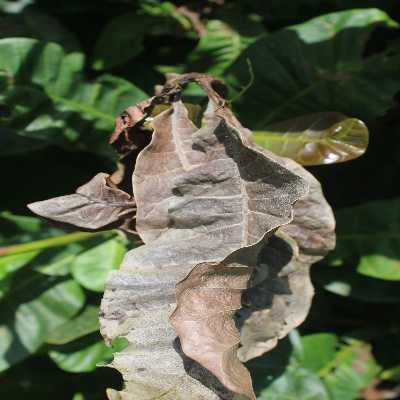
Crop: Cashew
Condition: anthracnose